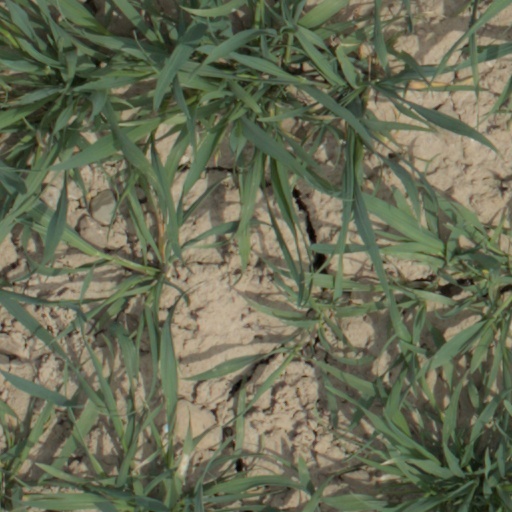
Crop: wheat